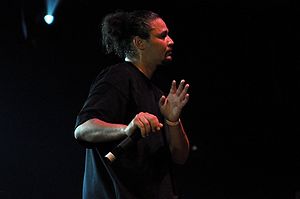
Bizzy Bone
Bizzy Bone i 2009
Bizzy Bone er en gangsta rapper fra Cleveland, USA.